Paris Las Vegas

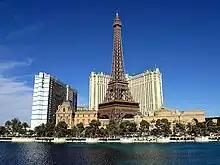
Bally's Jubilee Tower (left), before it became part of Paris (right)

Paris was built as a sister property to Bally's. The two resorts are connected, and initially shared operations, including a single gaming license and hotel reservation system.